Whitby Lighthouse

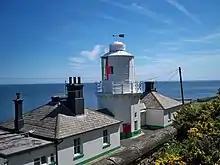
Whitby Lighthouse

Whitby Lighthouse is a lighthouse operated by Trinity House. It is on Ling Hill, on the coast to the southeast of Whitby, beyond Saltwick Bay. To distinguish it from the two lighthouses in Whitby itself (which protect the town's harbour) it is sometimes known as Whitby High lighthouse (and is referred to as such on Admiralty charts)